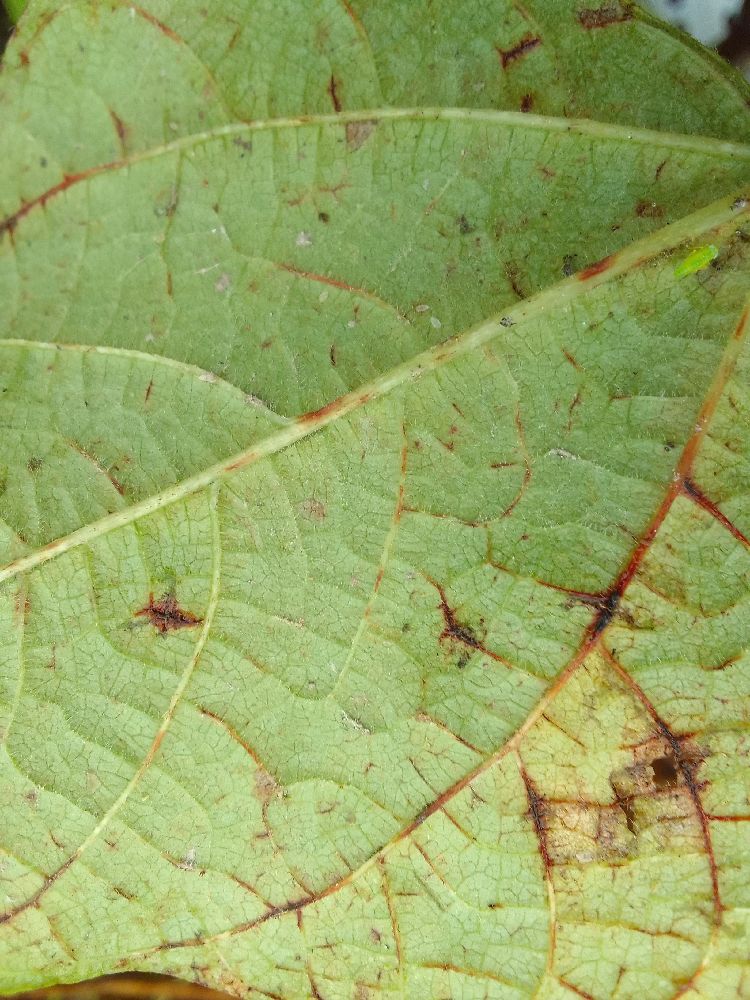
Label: anthracnose